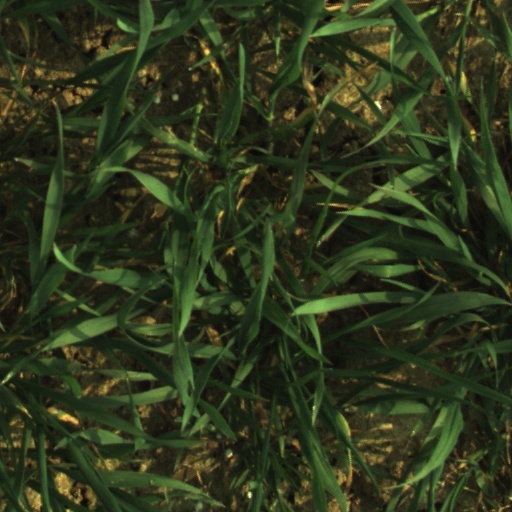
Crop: wheat